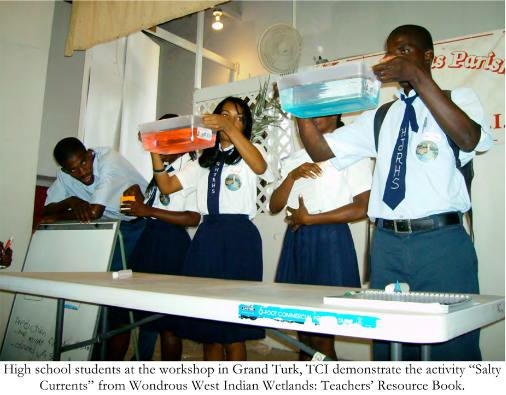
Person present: Yes